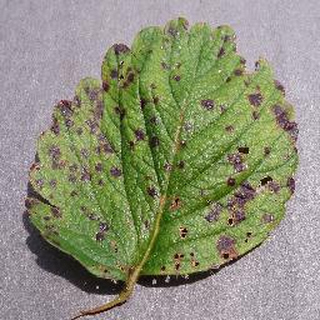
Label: strawberry_leaf_scorch